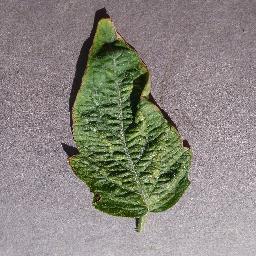
Label: Tomato___Spider_mites Two-spotted_spider_mite